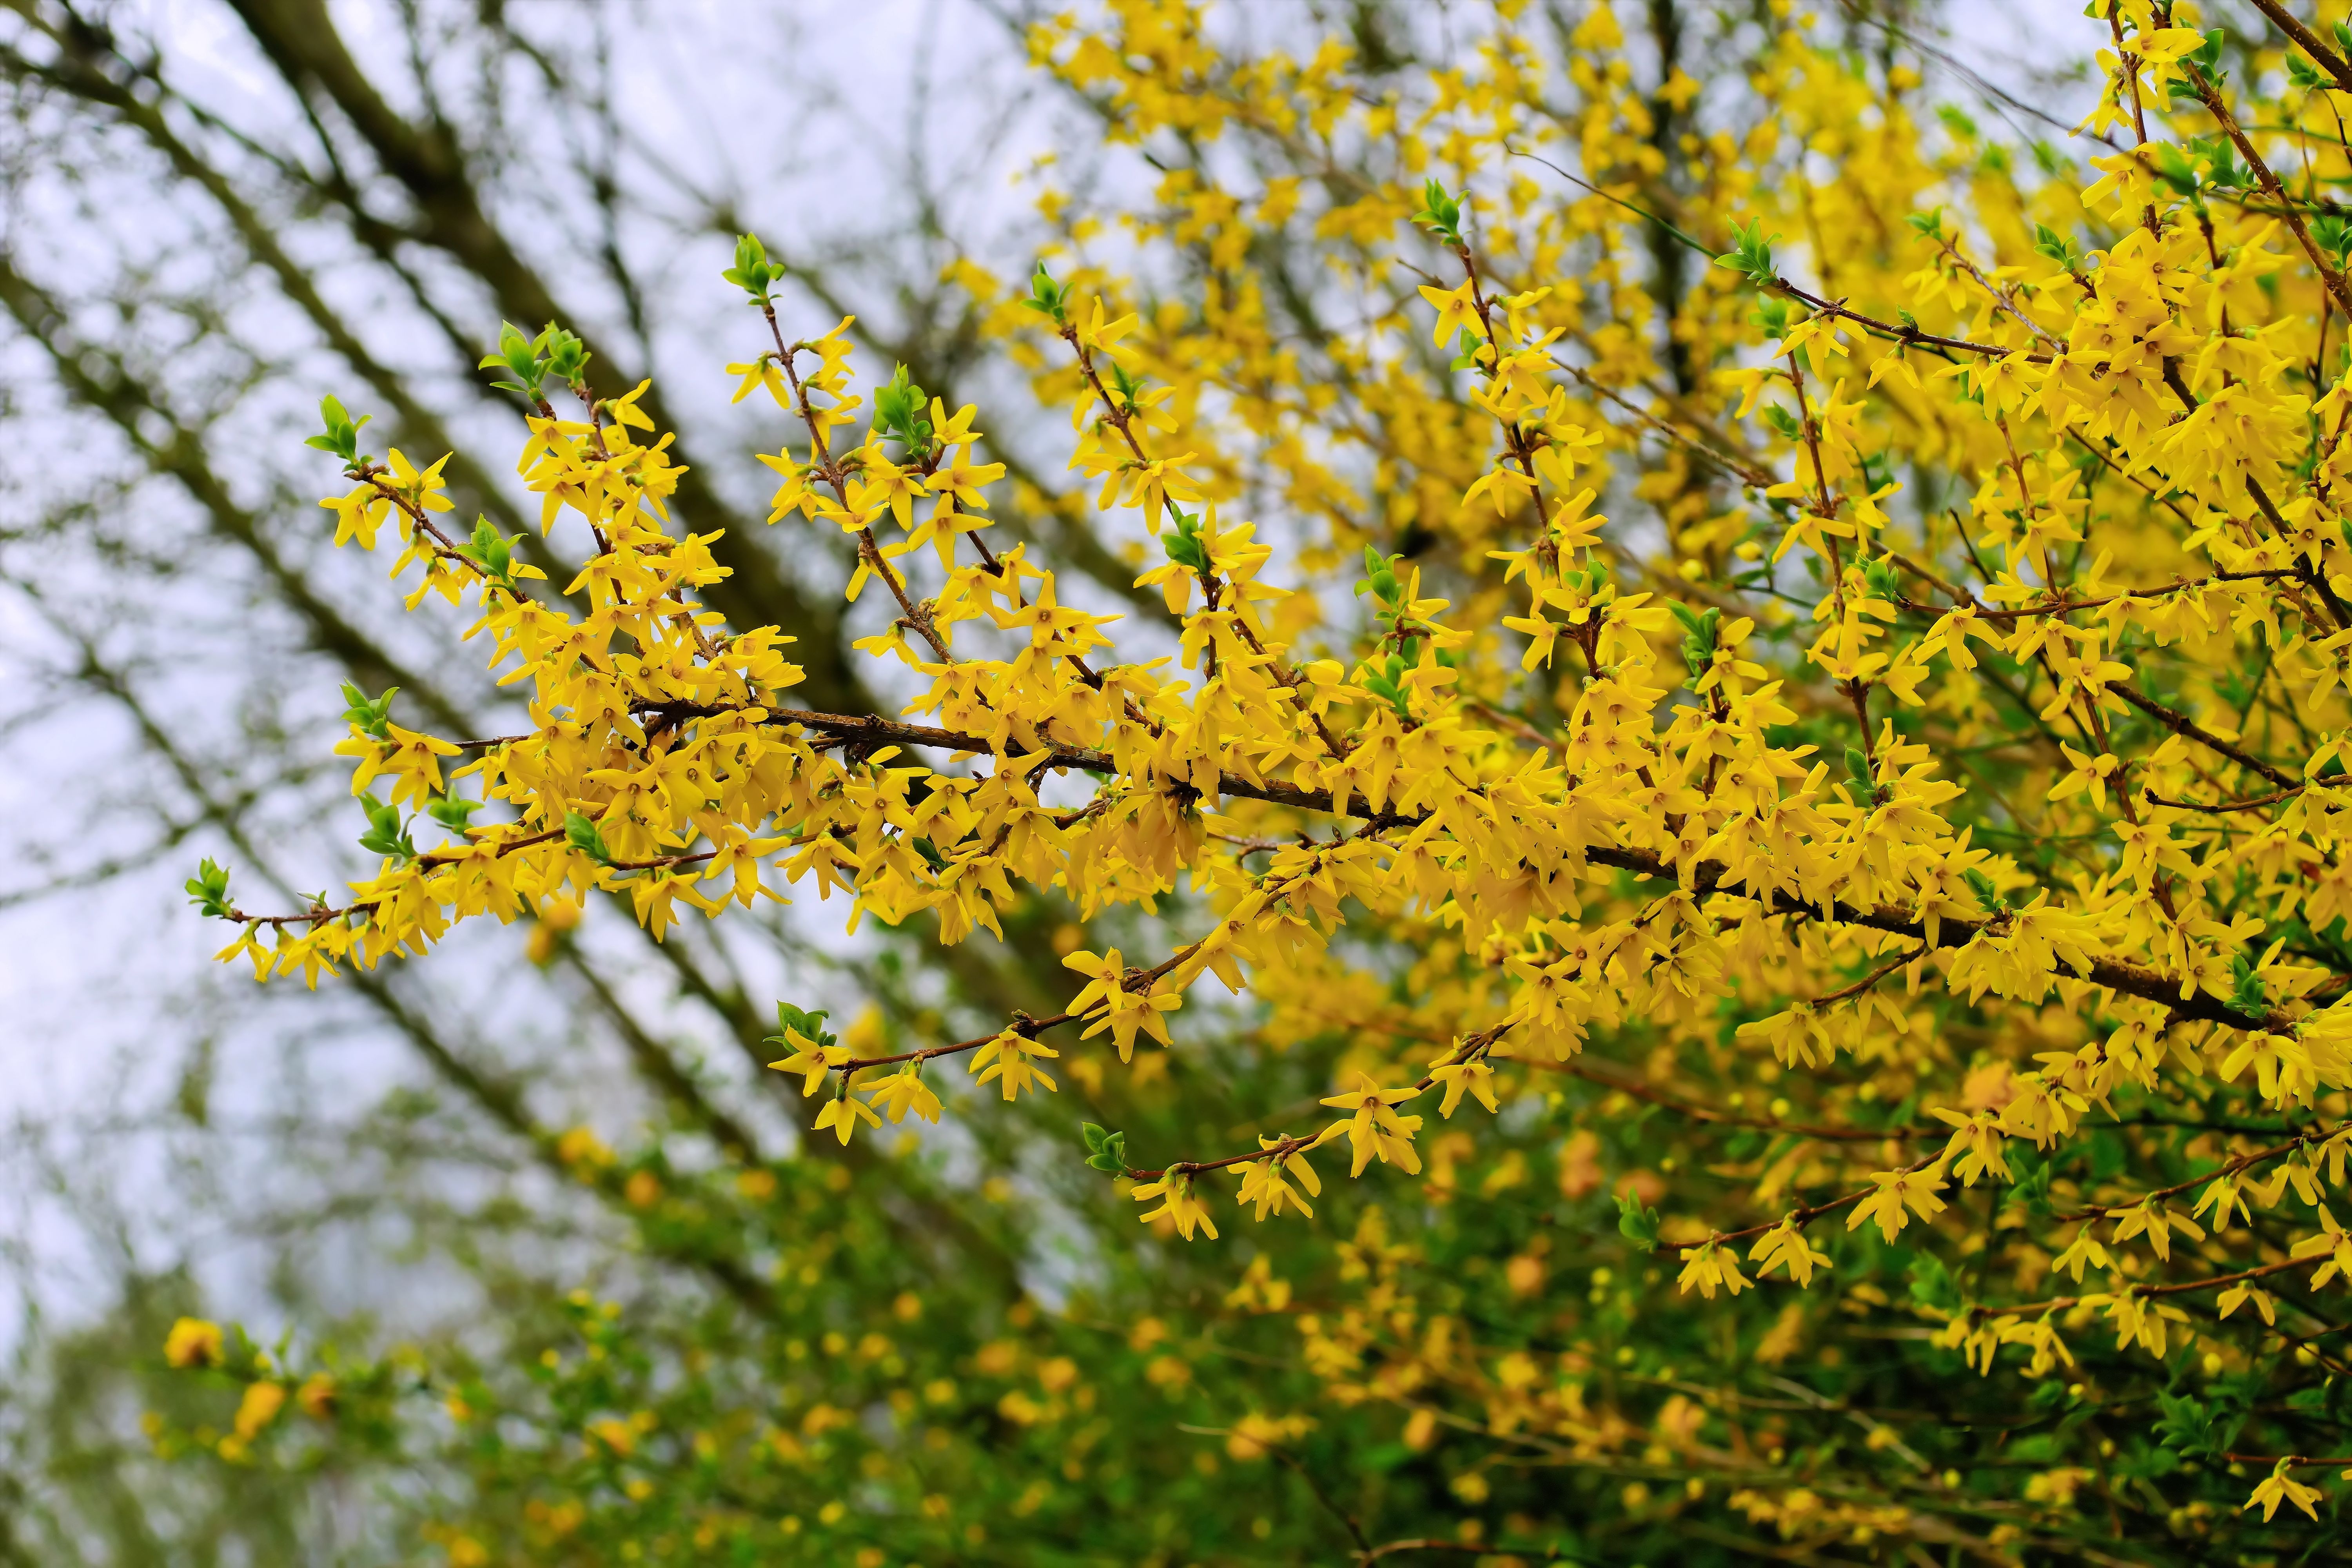
tree, nature, branch, blossom, plant, sky, meadow, sunlight, leaf, flower, bloom, spring, green, produce, autumn, botany, colorful, yellow, close, flora, season, wildflower, flowers, shrub, bright, deciduous, april, chequered, forsythia, flowering plant, forsythia flowers, woody plant, land plant